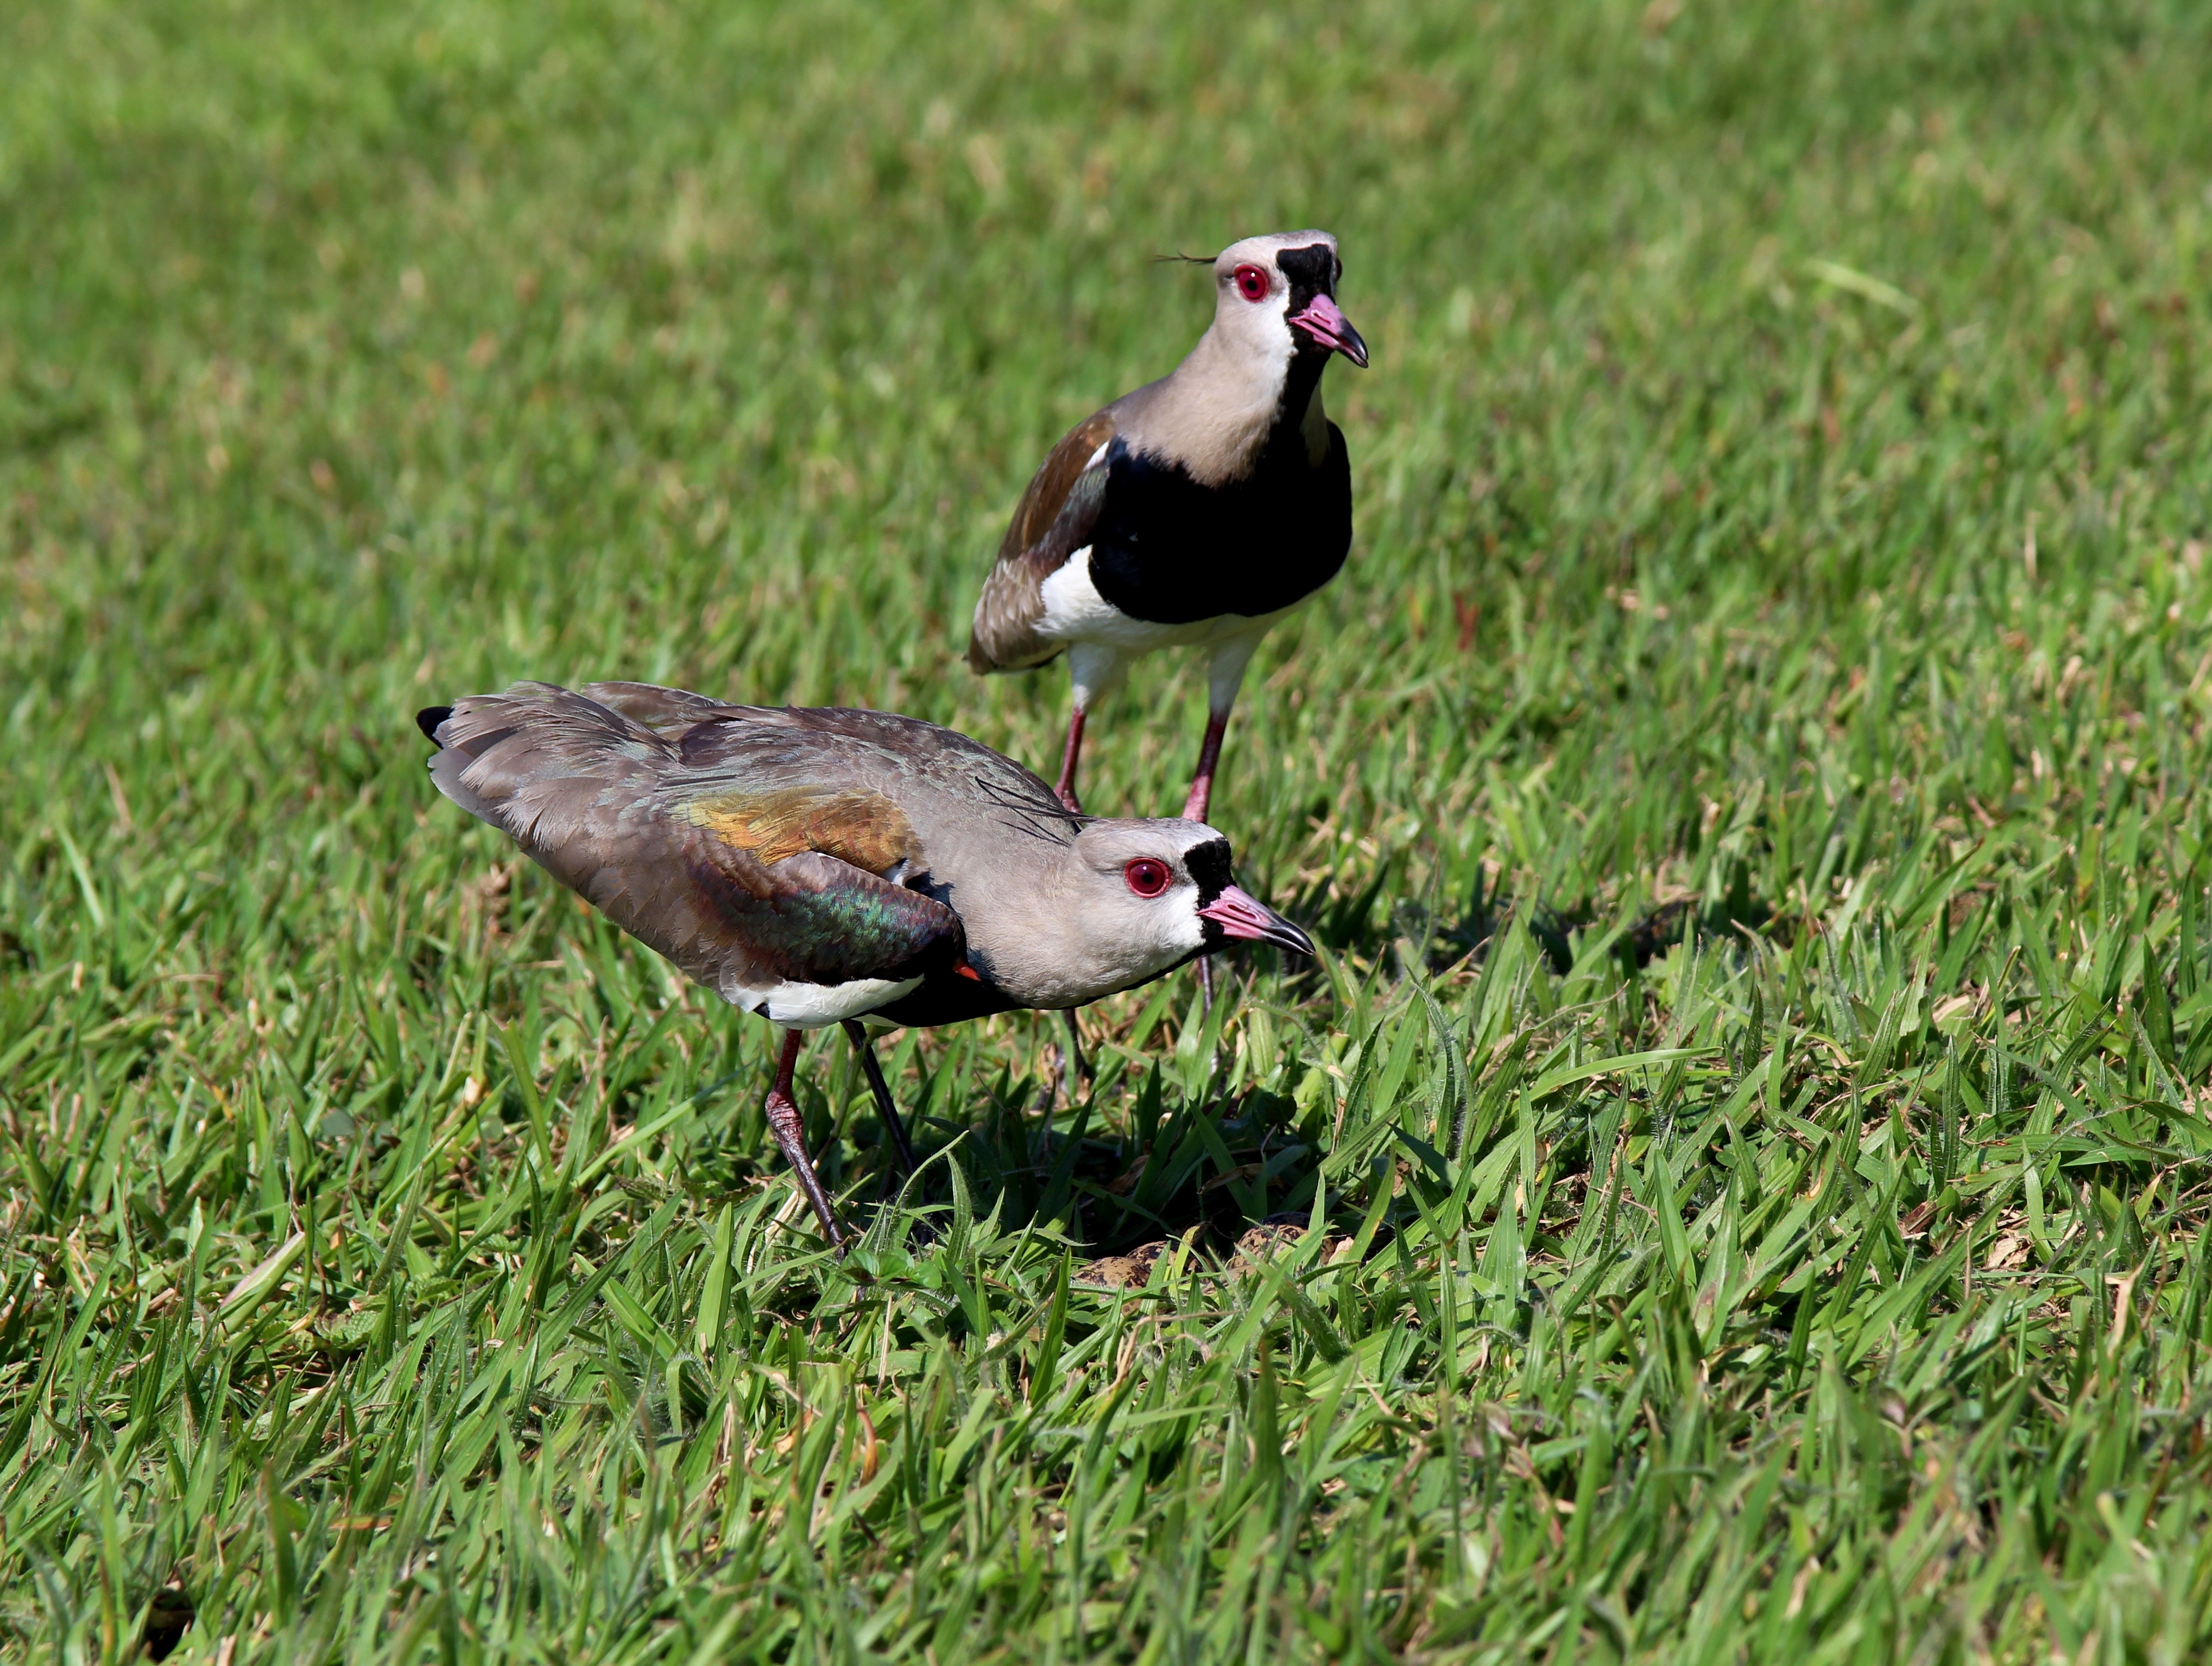
nature, grass, bird, seabird, looking, wildlife, beak, tropical, fauna, puffin, birds, vertebrate, brazil, nest, water bird, casal, shorebird, tropical birds, charadriiformes, quero quero, amazes herds